2024 Pacific League Climax Series

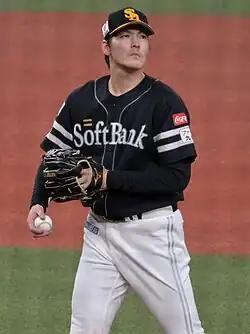
Kohei Arihara allowed two runs in seven innings pitched in Game 1.

Atsuki Taneichi was the Game 3 starter for the Marines while Koki Kitayama started for the Fighters. In the second inning, after Kitayama allowed a one-out double and a single, Lotte scored a run via a safety squeeze bunt for a hit. A flyball later in the inning extended Lotte's lead to two. It was the third time in the series that Nippon-Ham was behind 2–0. The Fighters responded in the third inning with two outs and runners on second and third when Kotaro Kiyomiya drove in two runs with a single to right field off of Taneichi to tie the game. The game remained tied until the seventh inning when Taneichi gave up a two-out triple to Nippon-Ham's Tatsuki Mizuno with runners on first and second base to give the Fighters a 4–2 lead. Mannami added an insurance run with a run-batted-in (RBI) single in the eighth inning. Nippon-Ham used four pitchers in relief of Kitayama after he left the game in the fifth inning. The relievers shutout Lotte, which failed to advance any runner past first base after the third inning, and secured the win and advanced to the final stage.